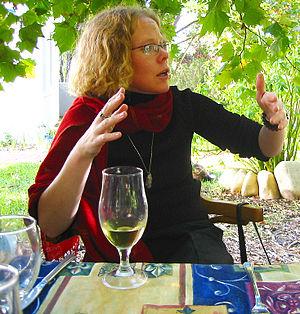
Commentaire après une dégustation de vin de Franschhoek
La dégustation du vin est un événement au cours duquel on expérimente, analyse et apprécie les caractères organoleptiques et plus particulièrement les caractères olfacto-gustatifs d'un ou de plusieurs vins.